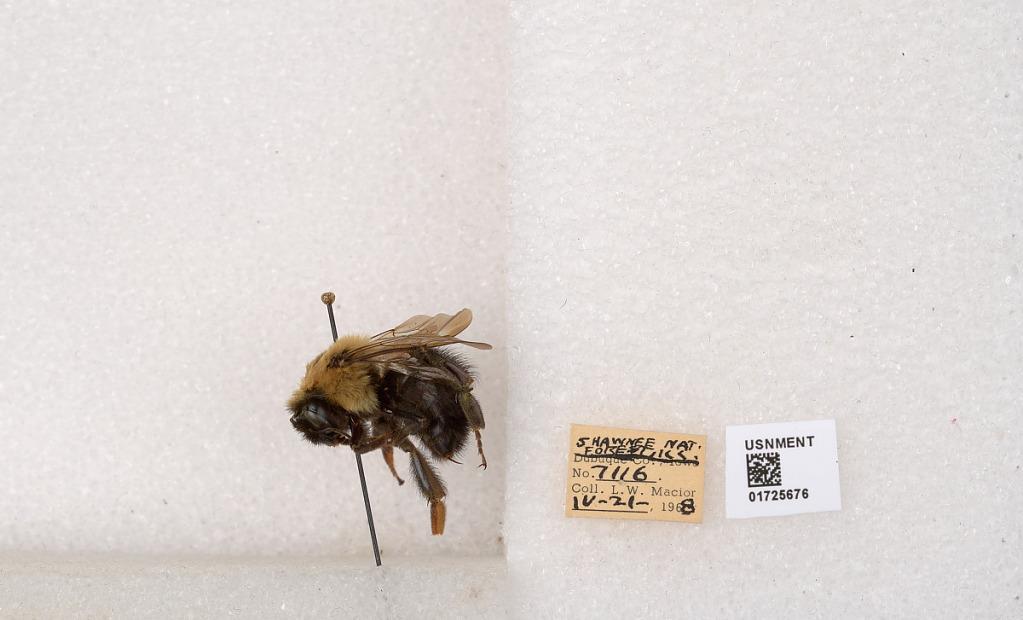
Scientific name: Bombus impatiens Cresson
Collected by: L. Macior
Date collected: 1968-4-21
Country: United States
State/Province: Illinois
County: Johnson
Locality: Shawnee National Forest
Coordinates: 37.5114, -88.8011